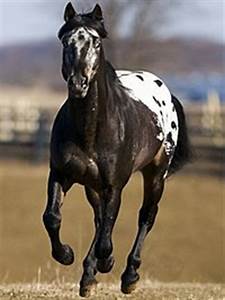
Label: horse